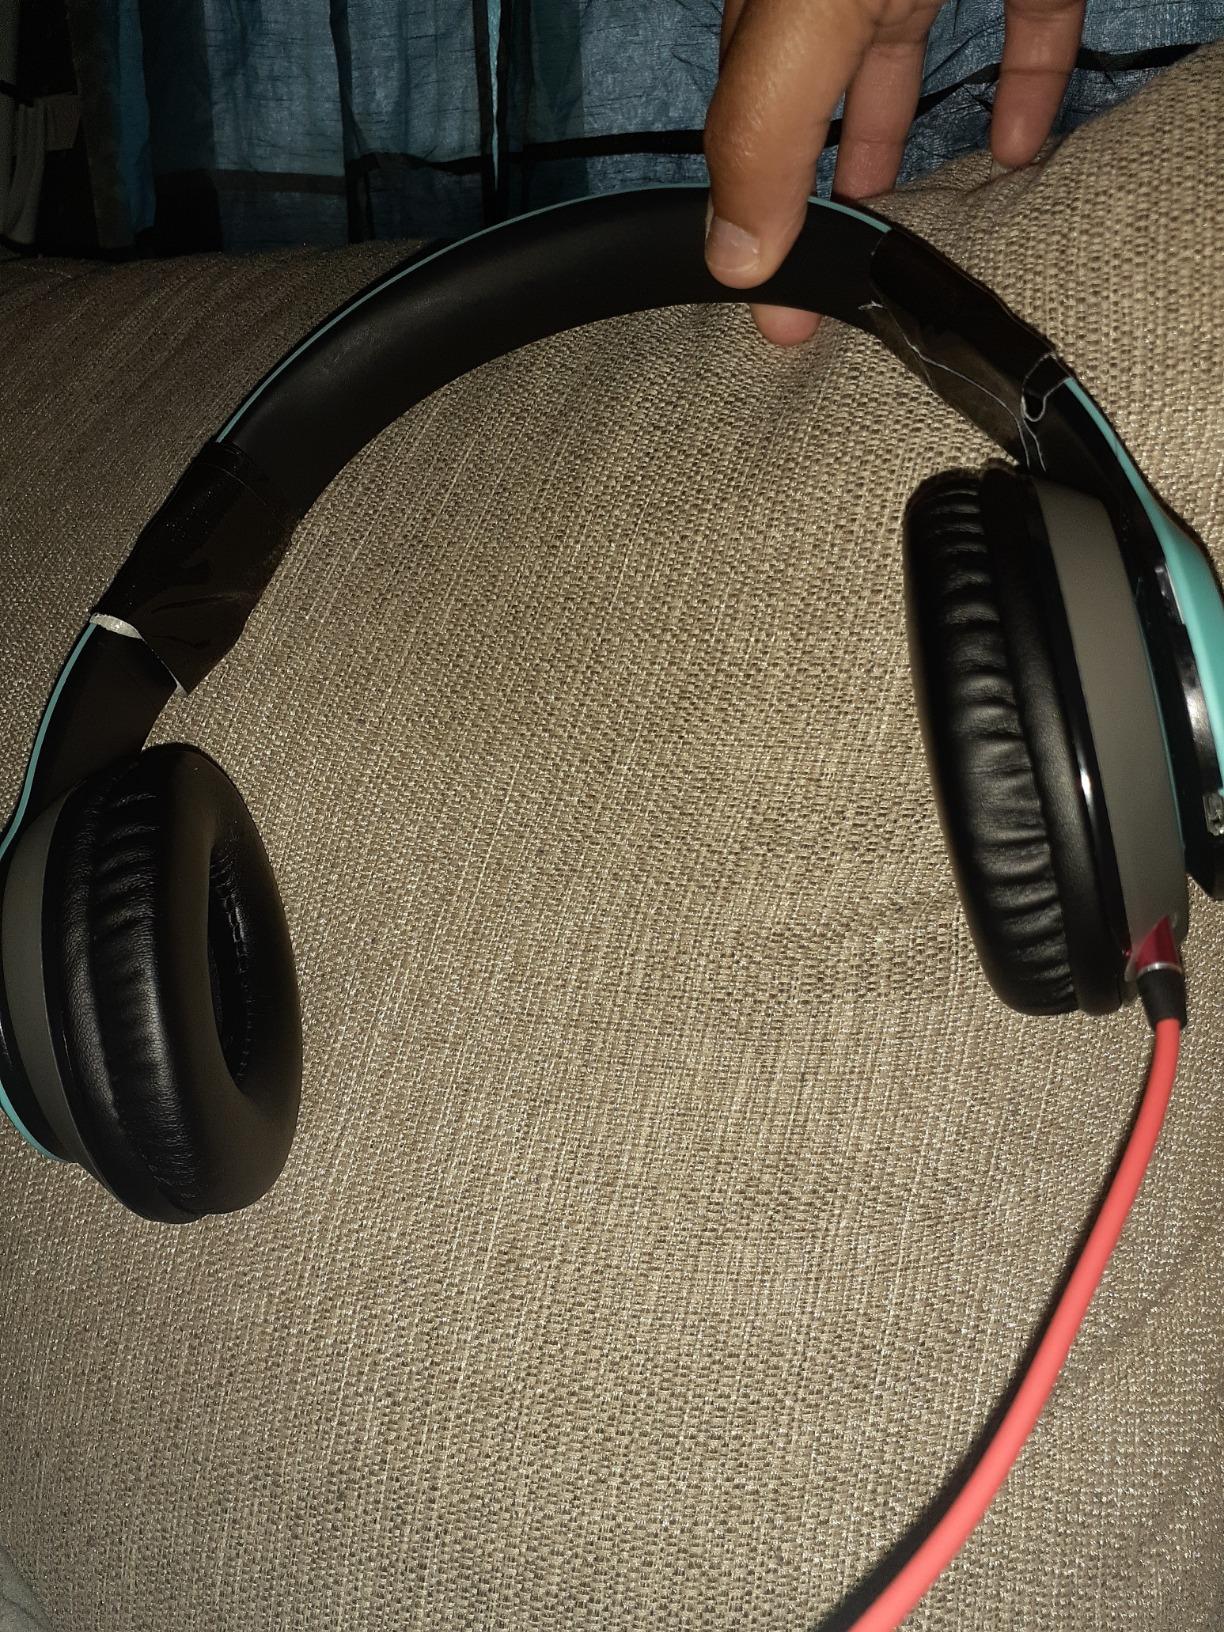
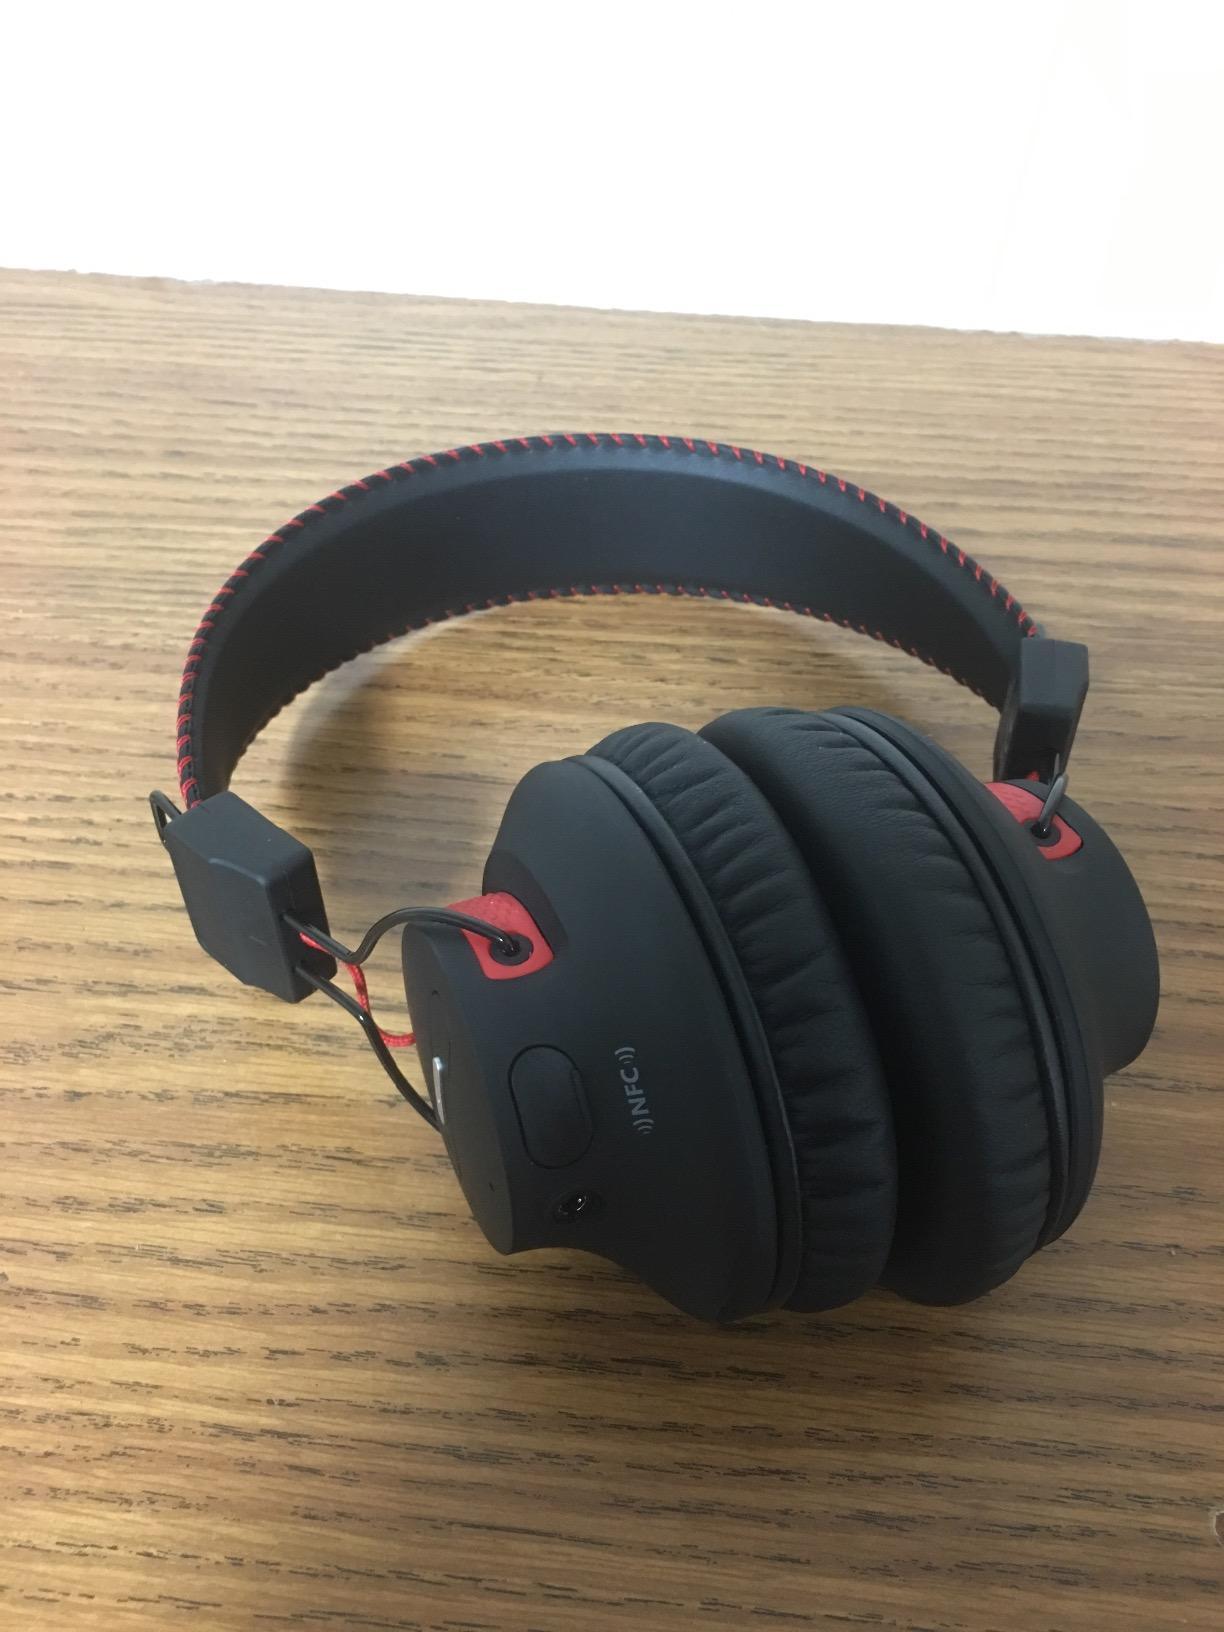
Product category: headphones
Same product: no